Katrine Aalerud

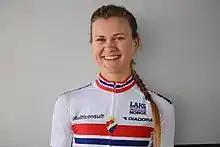
Aalerud in 2016

Katrine Aalerud (born 4 December 1994) is a Norwegian professional racing cyclist, who currently rides for UCI Women's WorldTeam . She rode in the women's road race at the 2016 UCI Road World Championships, finishing in 39th place.